Bangladesh national cricket team

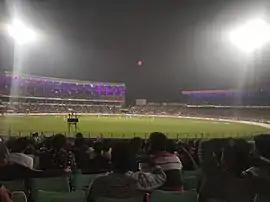
Bangladesh played their first ever Day/night Test match against India at Eden Gardens in November 2019.

BCB appointed Russell Domingo as the head coach for the national team for a 2-year contract on 17 August 2019.